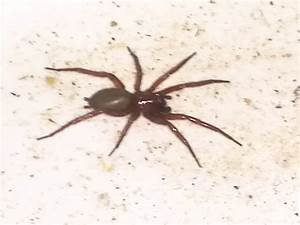
Label: spider